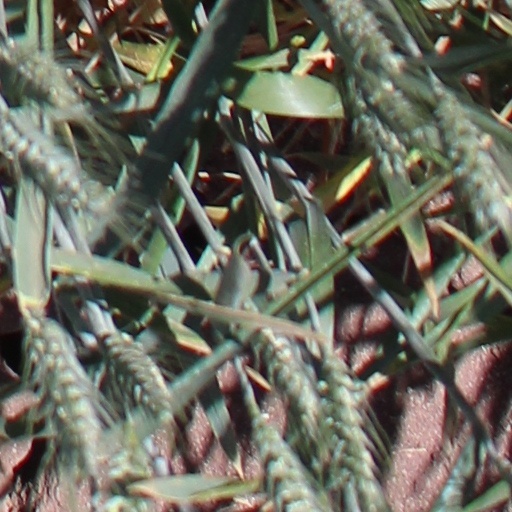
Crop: wheat